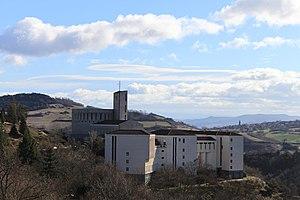
Abbaye Notre-Dame de Randol
L'abbaye Notre-Dame de Randol est une abbaye bénédictine masculine de la congrégation de Solesmes, située à six cents mètres du village de Randol, dans la commune de Cournols, dans le Puy-de-Dôme.